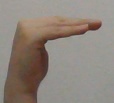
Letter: haa